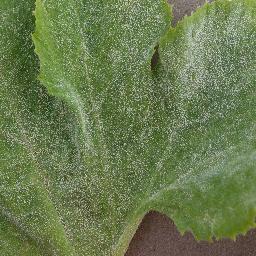
Label: Squash___Powdery_mildew